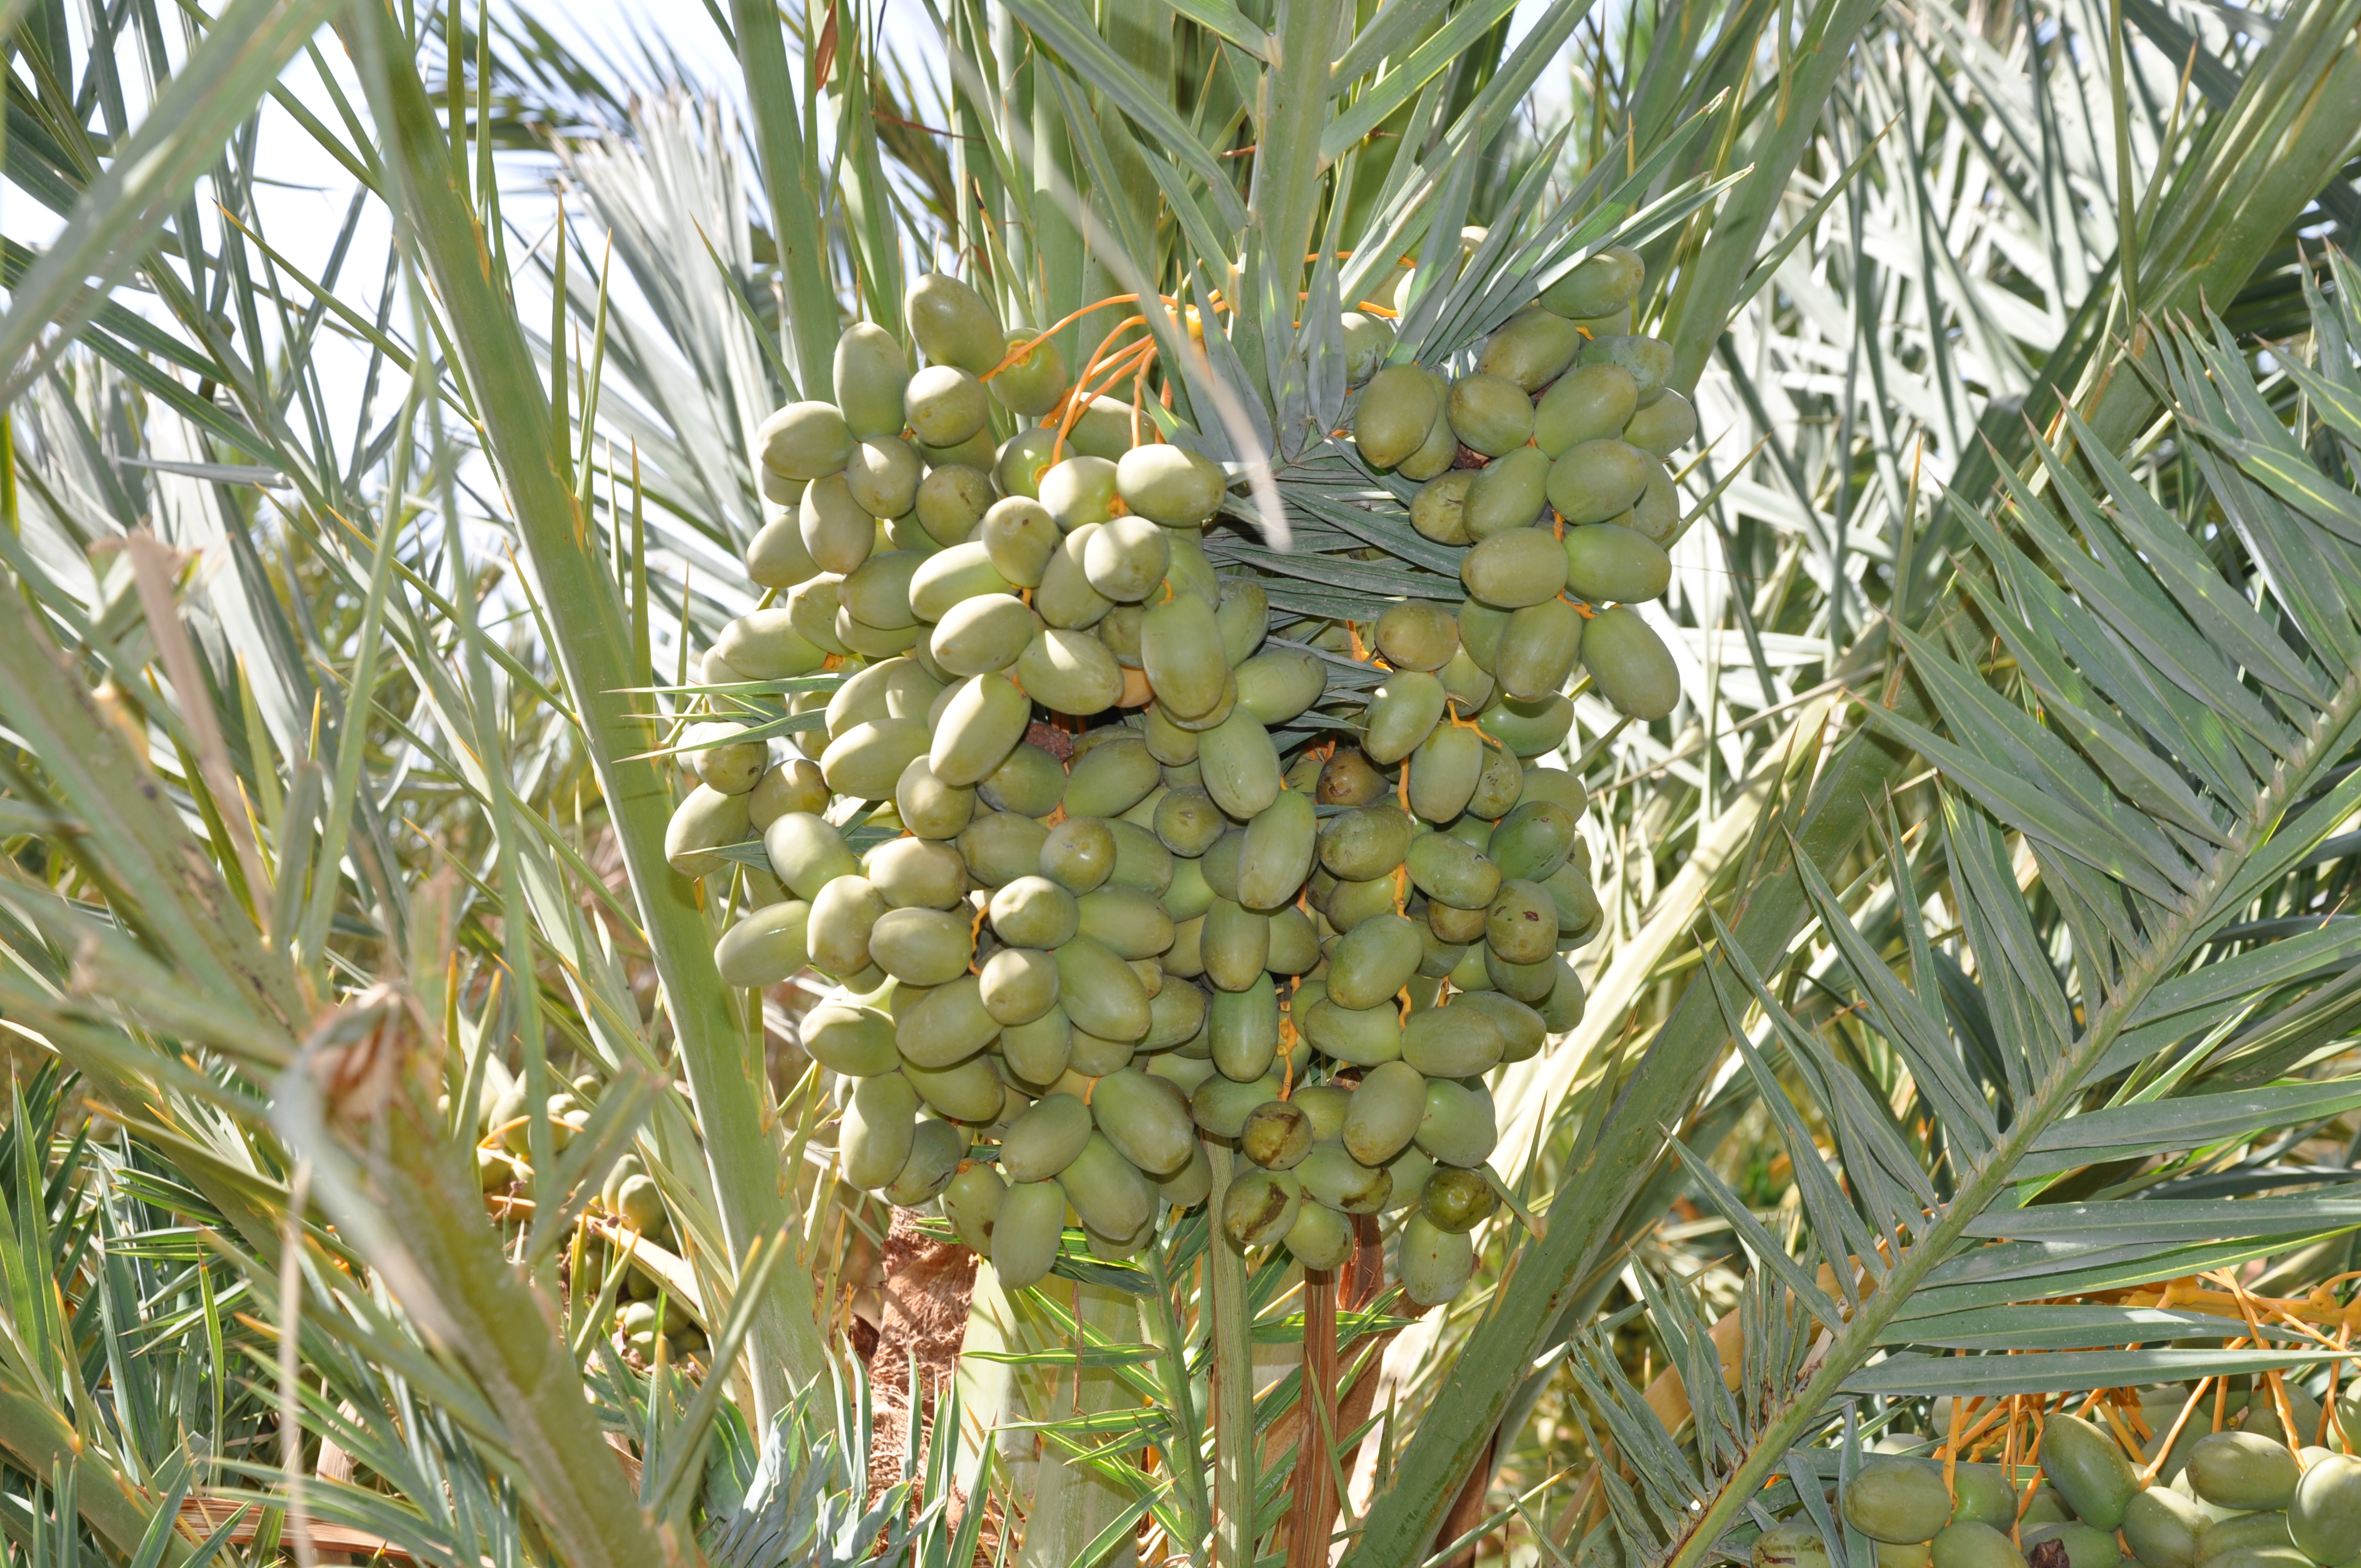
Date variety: Boumajhoul